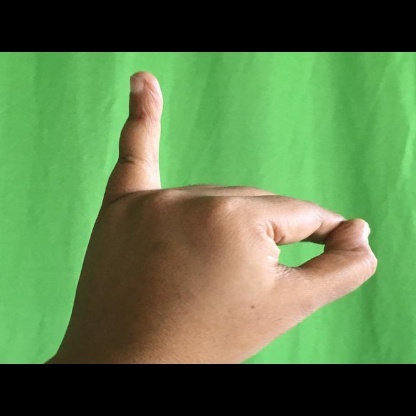
Mudra: Hamsapaksha